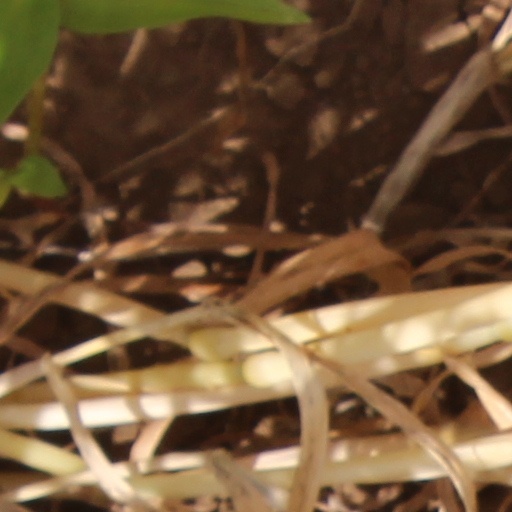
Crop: wheat